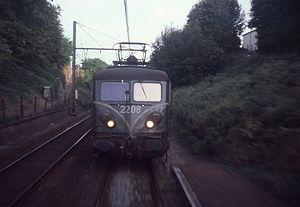
La Belgique dispose d’un réseau ferroviaire très étendu. La première ligne de chemin de fer exploitée par le secteur public de l’Europe continentale fut mise en service le 5 mai 1835 entre Bruxelles-Allée verte et Malines.